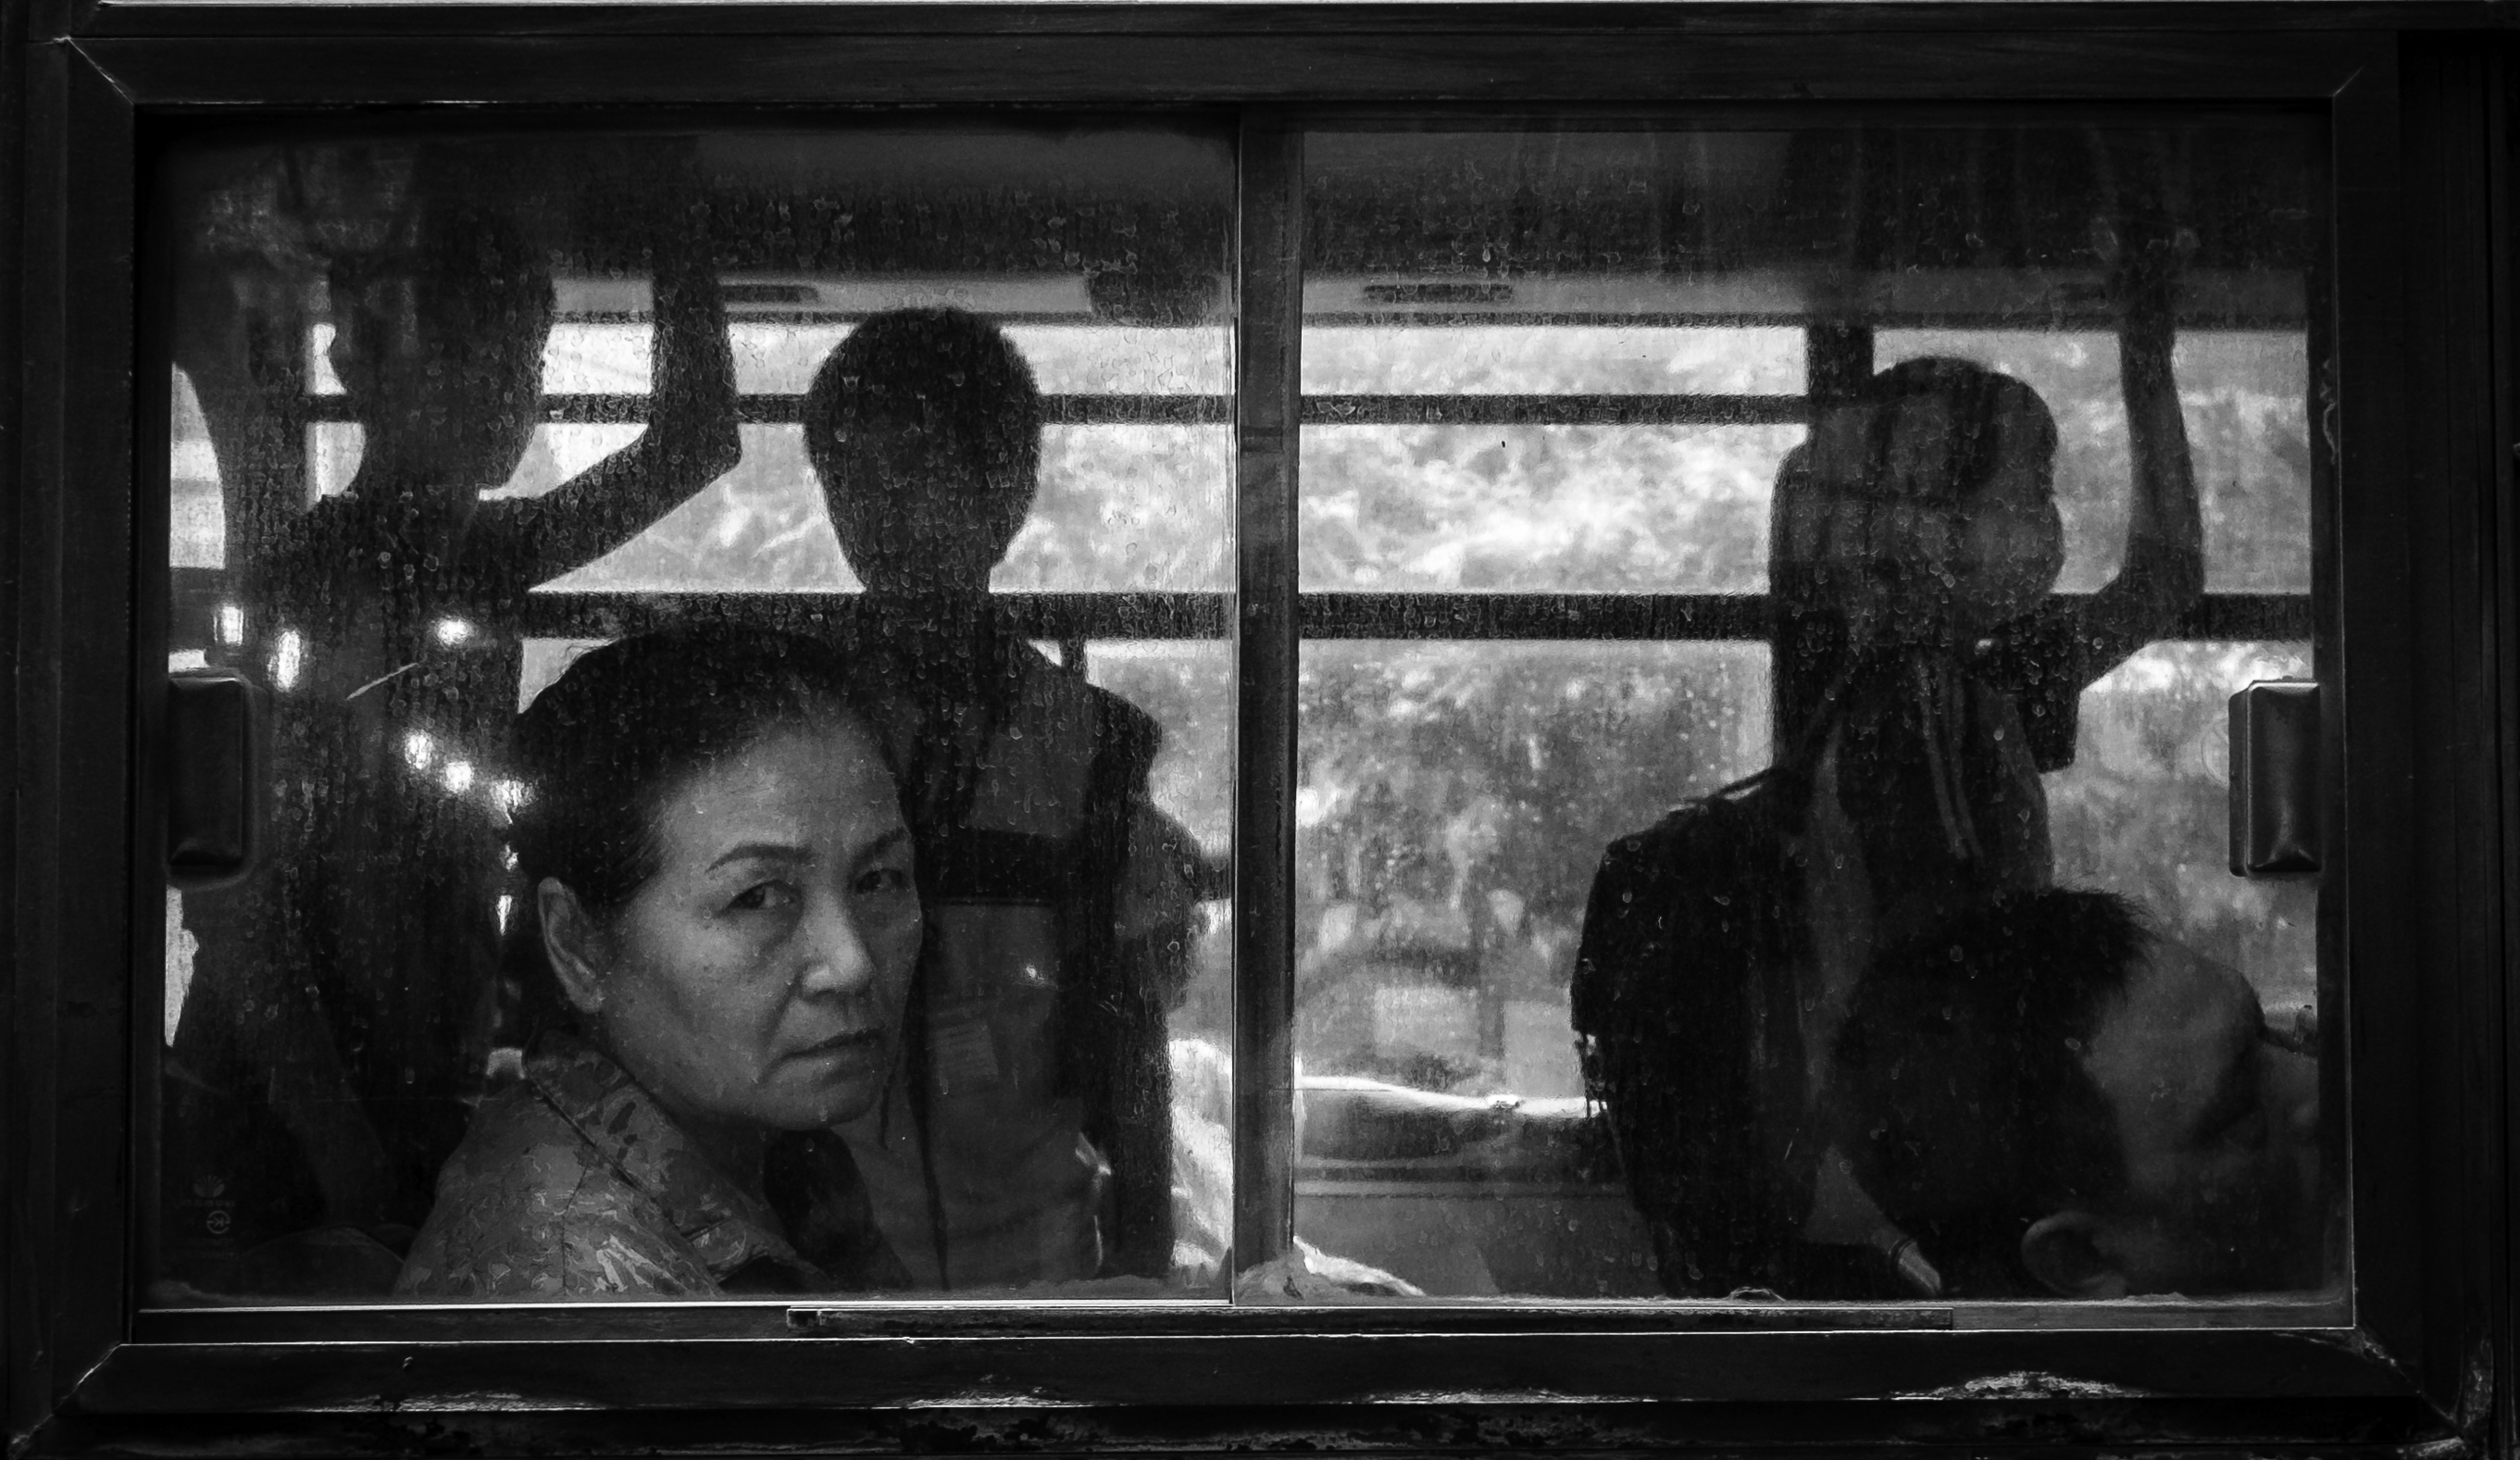
silhouette, black and white, people, woman, white, street, photography, window, city, explore, transportation, portrait, sitting, frame, darkness, black, monochrome, streetphotography, flickr, bw, bus, blackandwhite, face, candid, creativecommons, stadt, photograph, snapshot, fenster, sw, scene, schwarzweis, image, gesicht, shape, sitzend, coach, vietnam, menschen, strase, unposed, ungestellt, strasenfotografie, scheibe, umriss, frau, erwachsener, fujixt1, fujifilmxt1, szene, adult, streettog, tog, querformat, rahmen, landscapeformat, schattenbild, schattenriss, verkehr, roadtraffic, hanoi, monochrome photography, film noir